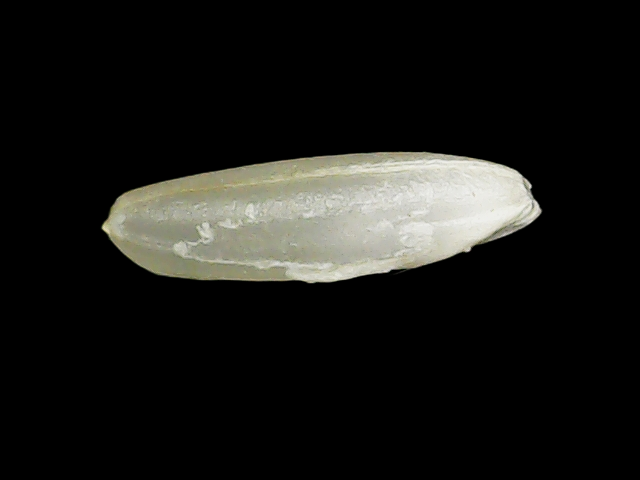
Rice variety: Binadhan7